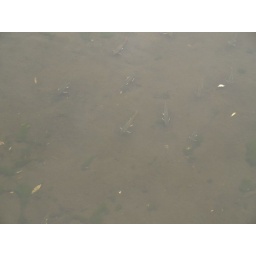
these are fish in the lake